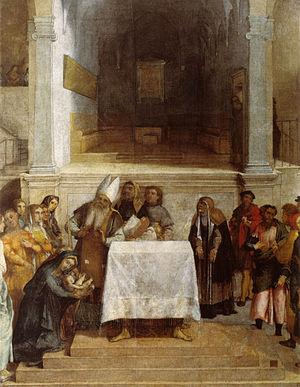
Lorenzo Lotto, né à Venise en 1480 et mort à Lorette en 1556, est un peintre vénitien du XVIᵉ siècle, contemporain de Titien, qui a été actif entre la Vénétie, Bergame et les Marches.